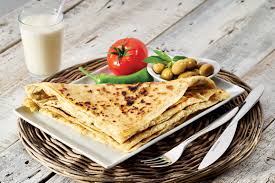
Yemek: gozleme